F. H. Gillingham & Sons

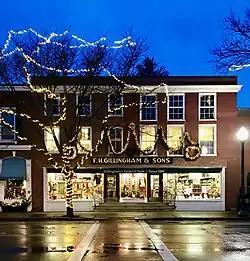
F. H. Gillingham & Sons, Elm Street, November 2019

F. H. Gillingham & Sons is a historic general store in Woodstock, Vermont. Specializing in retail and mail order, the company was established in 1886, and is operated by the Billings family.